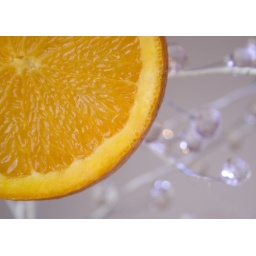
this is a kitchen cupboard challange, set by my club using window light.